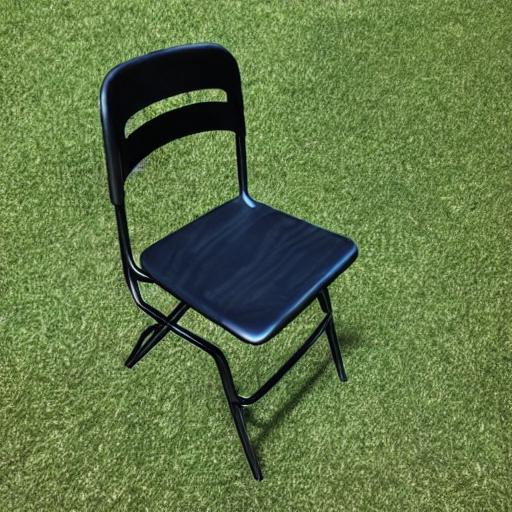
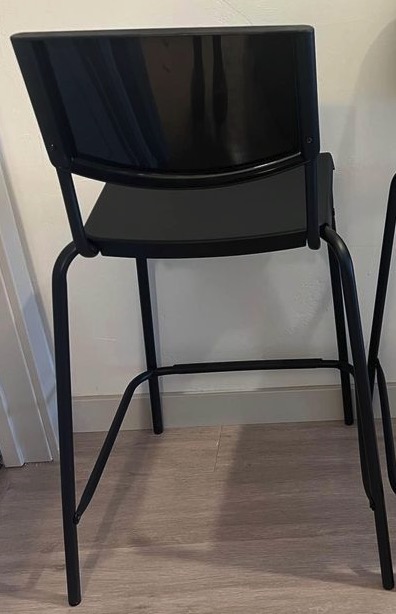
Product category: stool
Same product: no